Letters Live

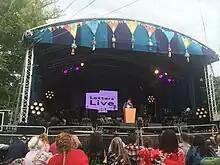
Benedict Cumberbatch performing in 2017 at a Letters Live event at the Wilderness Festival.

Letters Live is a staged reading show of literary correspondence. It was created and developed in 2013 by independent publishing house Canongate Books in partnership with production company SunnyMarch. During the shows, actors read interesting, funny, or dramatic letters to the audience.